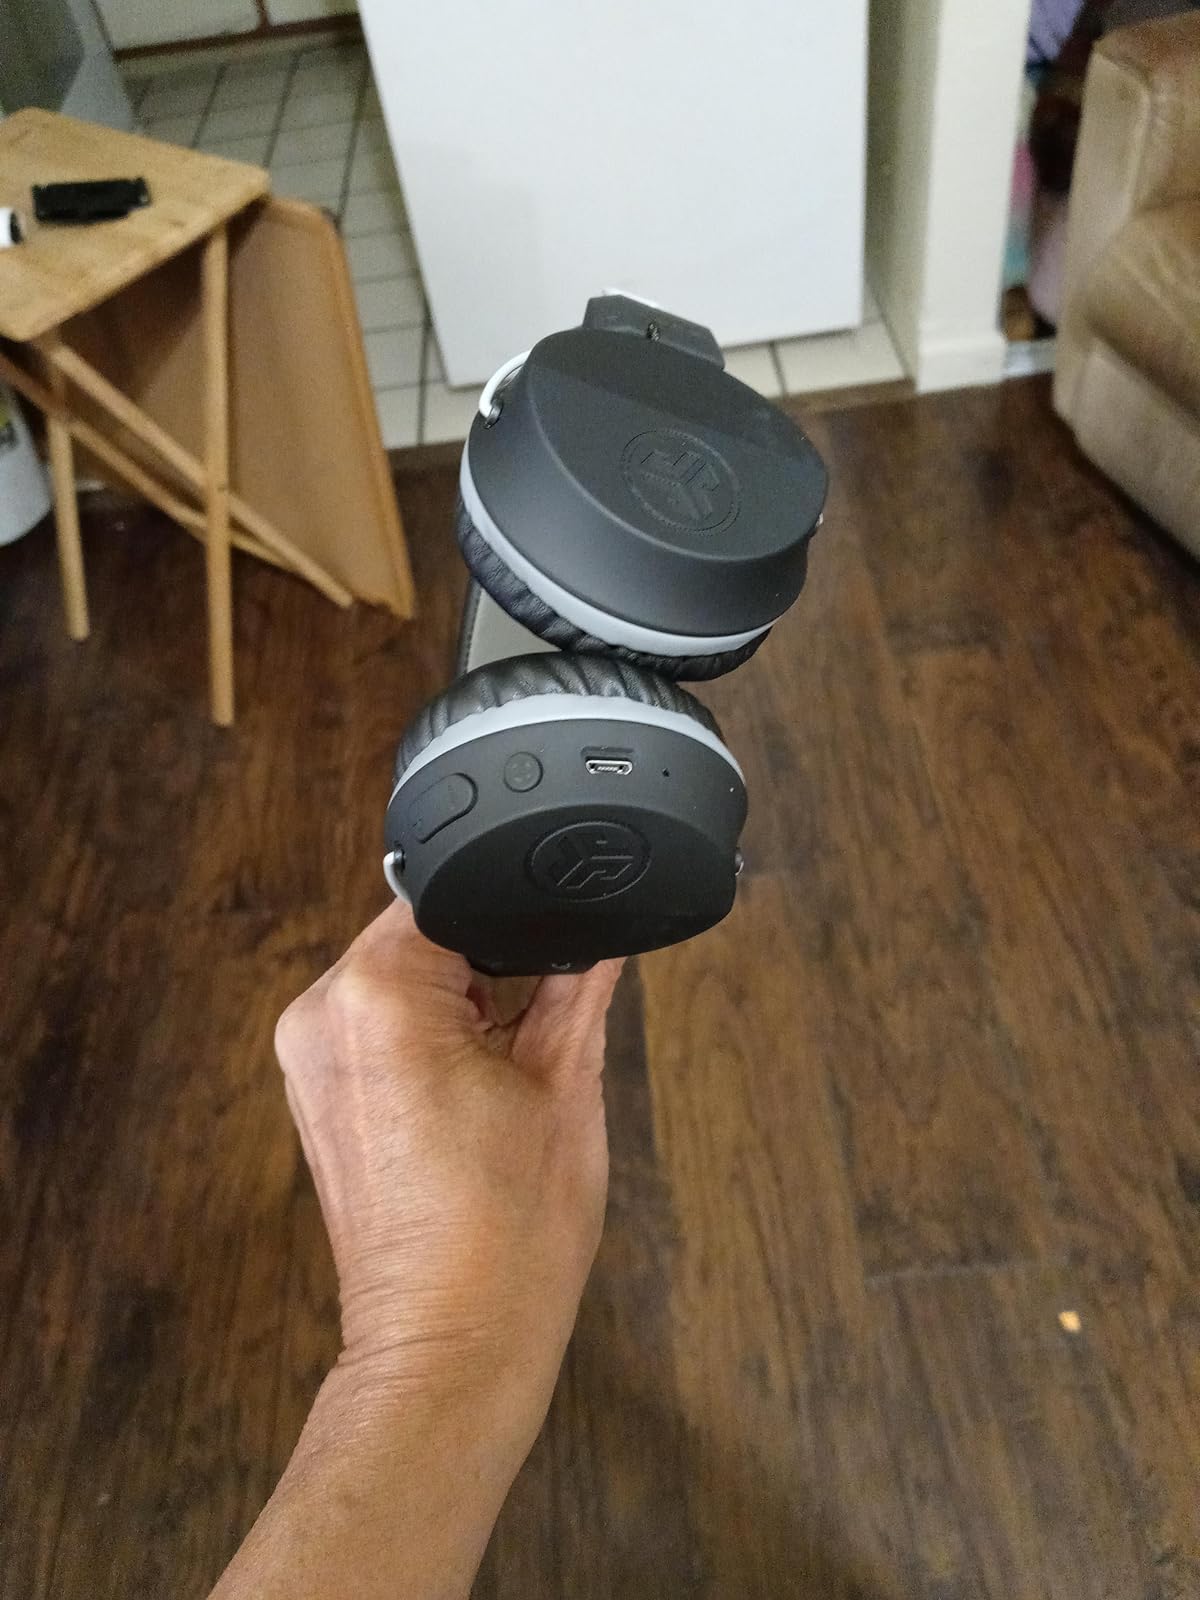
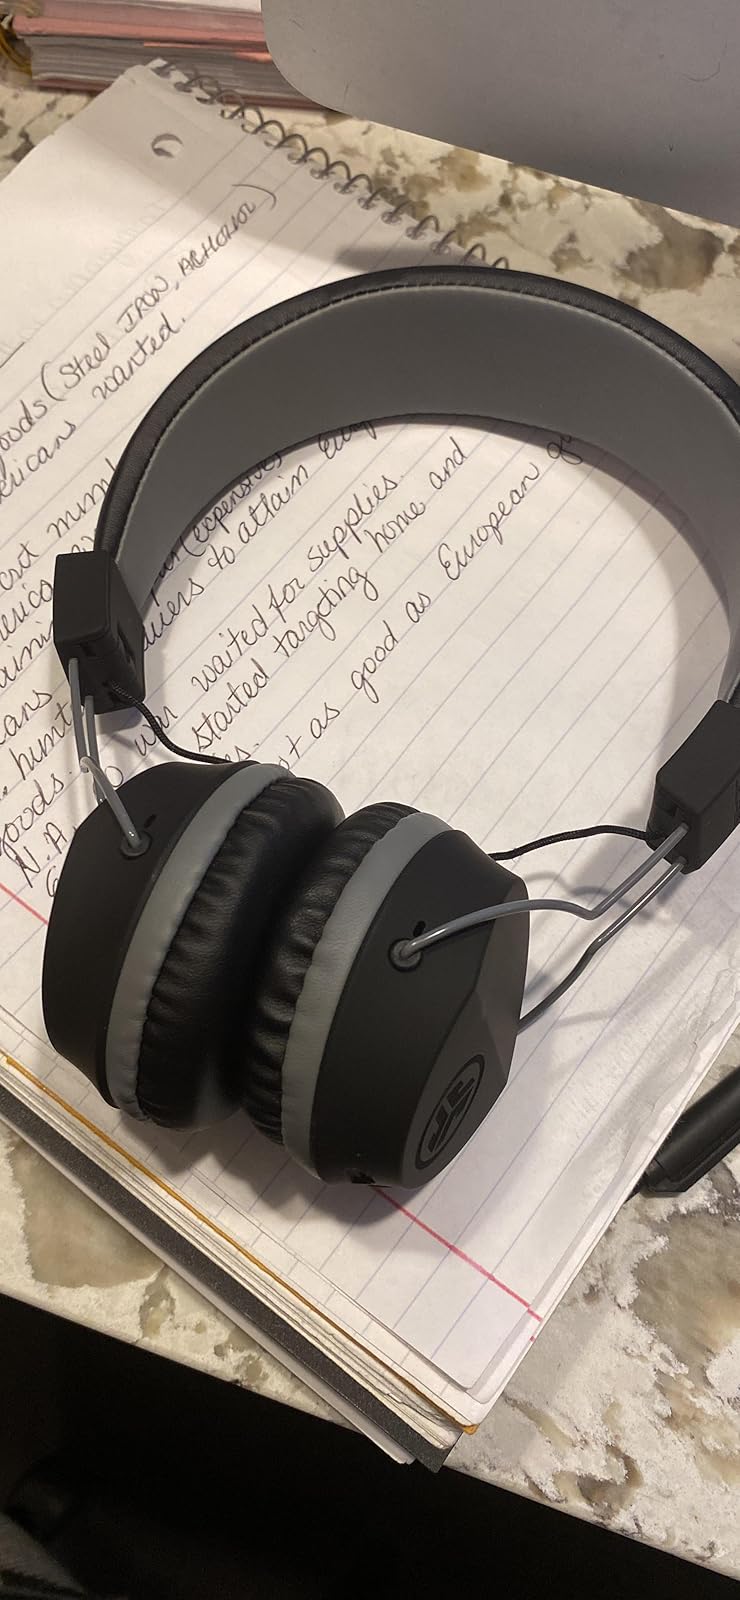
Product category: headphones
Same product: yes